Membrane-mediated anesthesia

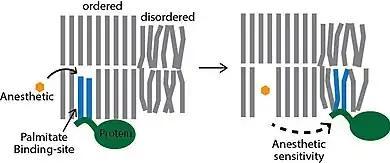
Anesthetic (orange) is shown competing with the palmitates (blue) of a palmitoylated protein (green). The displacement of the protein from the ordered lipids in the membrane (grey) renders the protein anesthetic sensitivity. The palmitate site is selective and structured similar to a protein despite being composed of lipids.

At the turn of the twentieth century, one of the most important anesthetic-based theories began to take shape. At the time, the research of both German pharmacologist Hans Horst Meyer (1899) and British-Swedish physiologist Charles Ernest Overton (1901) reached the same conclusion about general anesthetics and lipids: